German invasion of Hungary (1063)

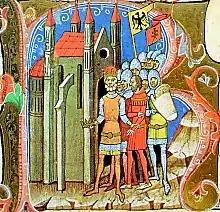
Solomon, assisted by Henry IV of Germany, returns to Hungary, depicted anachronistically both of them by the "Illuminated Chronicle"

A German invasion of Hungary took place in August–September 1063, interfering in a dynastic conflict in the Kingdom of Hungary. Solomon, assisted by his brother-in-law Henry IV of Germany, decided to return to Hungary in order to his restoration to the Hungarian throne against his usurper uncle Béla I. Prior to that, Henry IV refused Béla's proposals to conclude a peace treaty with the Holy Roman Empire. German troops invaded Hungary in August 1063. Béla died in an accident unexpectedly and the German army entered Székesfehérvár. Henry installed Solomon on the throne.